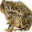
Label: frog